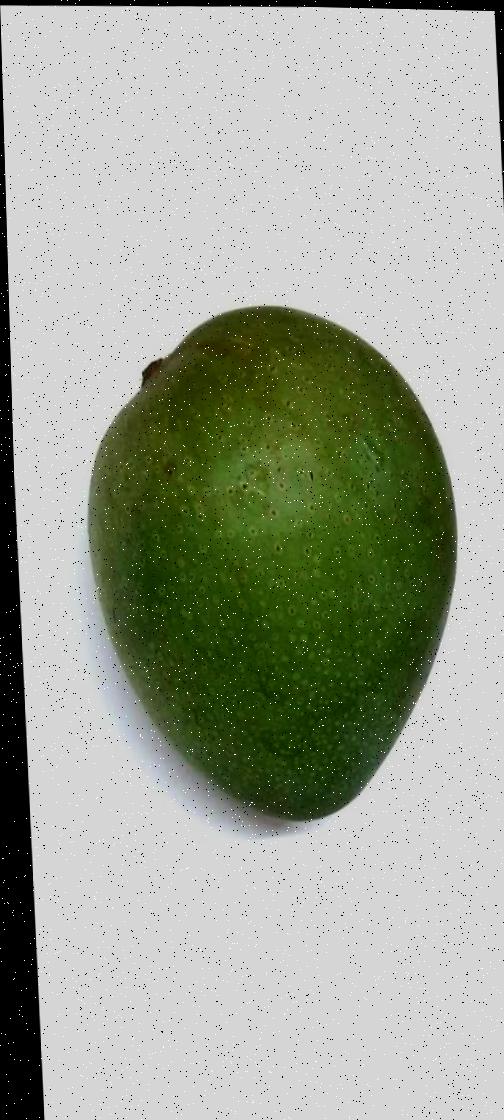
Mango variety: Ashshina Zhinuk